Jarrod Cameron

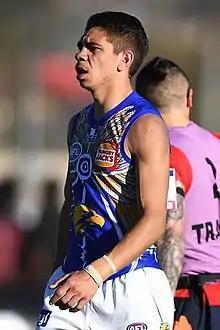
Cameron playing for West Coast in July 2019

Jarrod Cameron (born 3 May 2000) is a former professional Australian rules footballer playing for the West Coast Eagles in the Australian Football League (AFL).